Assassination of Antonio Halili

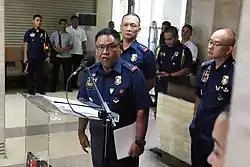
PNP PRO4-A Acting Regional Director Police Chief Edward Carranza announced in a press conference on July 9, 2018, at Camp Crame in Quezon City, that personal security personnel, and the police, were responsible for the close-in security of Halili when he was shot during the flag raising ceremony at the Tanauan City Hall.

Philippine National Police Chief Oscar Albayalde ordered the creation of a special investigation task group with Calabarzon regional director Edward Carranza acting on the order.